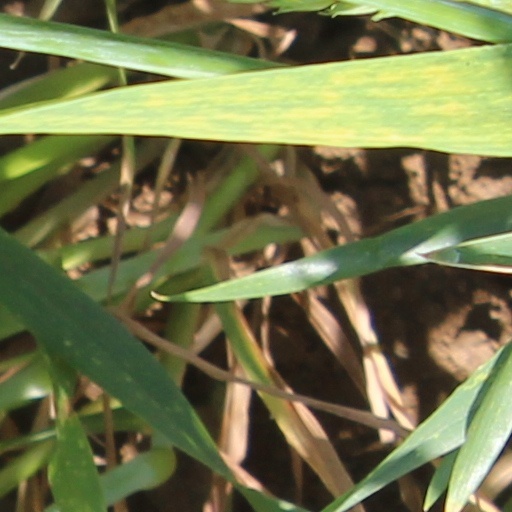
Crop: wheat